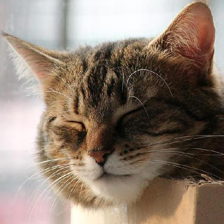
Label: animals